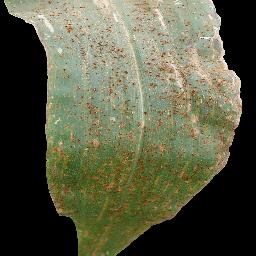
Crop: corn
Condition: (maize)_common_rust